International volunteering

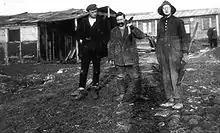
Pierre Cérésole and international volunteers at the first workcamp in France in 1920

On a large scale, workcamps after World War I and early missionary service were the first expressions of international service. Formal overseas volunteering can be traced back over one hundred years to when the British Red Cross set up the "Voluntary Aid Detachment" (VAD) scheme in 1909. The VAD volunteers, as well as volunteers from many other national Red Cross organisations, worked in battlefields across Europe and the Middle East during World War I to treat soldiers and civilians regardless of the side they fought for. One of the most prominent organisations, Service Civil International, organised workcamps from 1920 on as a form of post-war reconciliation and was formally established in 1934.